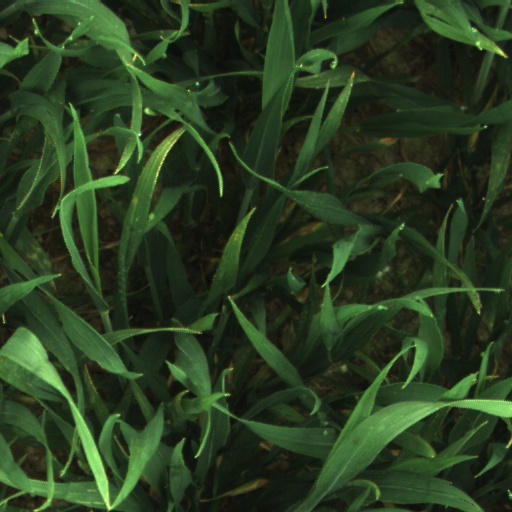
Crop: wheat